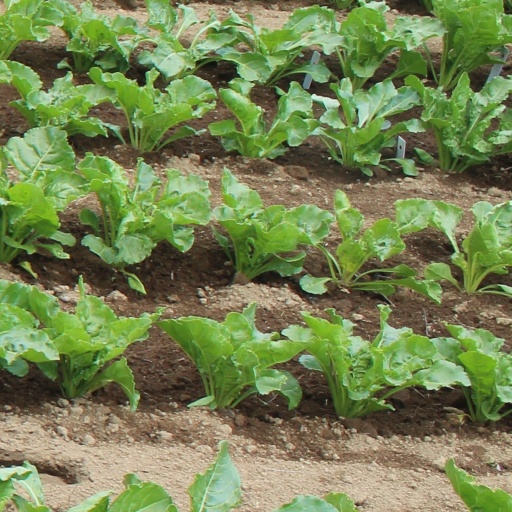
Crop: sugar beet